Groningen railway station

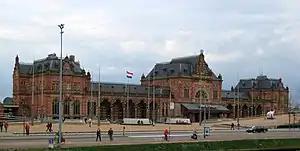
Groningen railway station in 2008

Groningen railway station (abbreviation: Gn), locally called "Hoofdstation" (main station), is the main railway station in Groningen in the Province of Groningen, Netherlands. It is located on the Harlingen–Nieuweschans railway between Zuidhorn and Groningen Europapark, on the Meppel–Groningen railway as terminus after Groningen Europapark, and on the Groningen–Delfzijl railway as terminus after Groningen Noord.